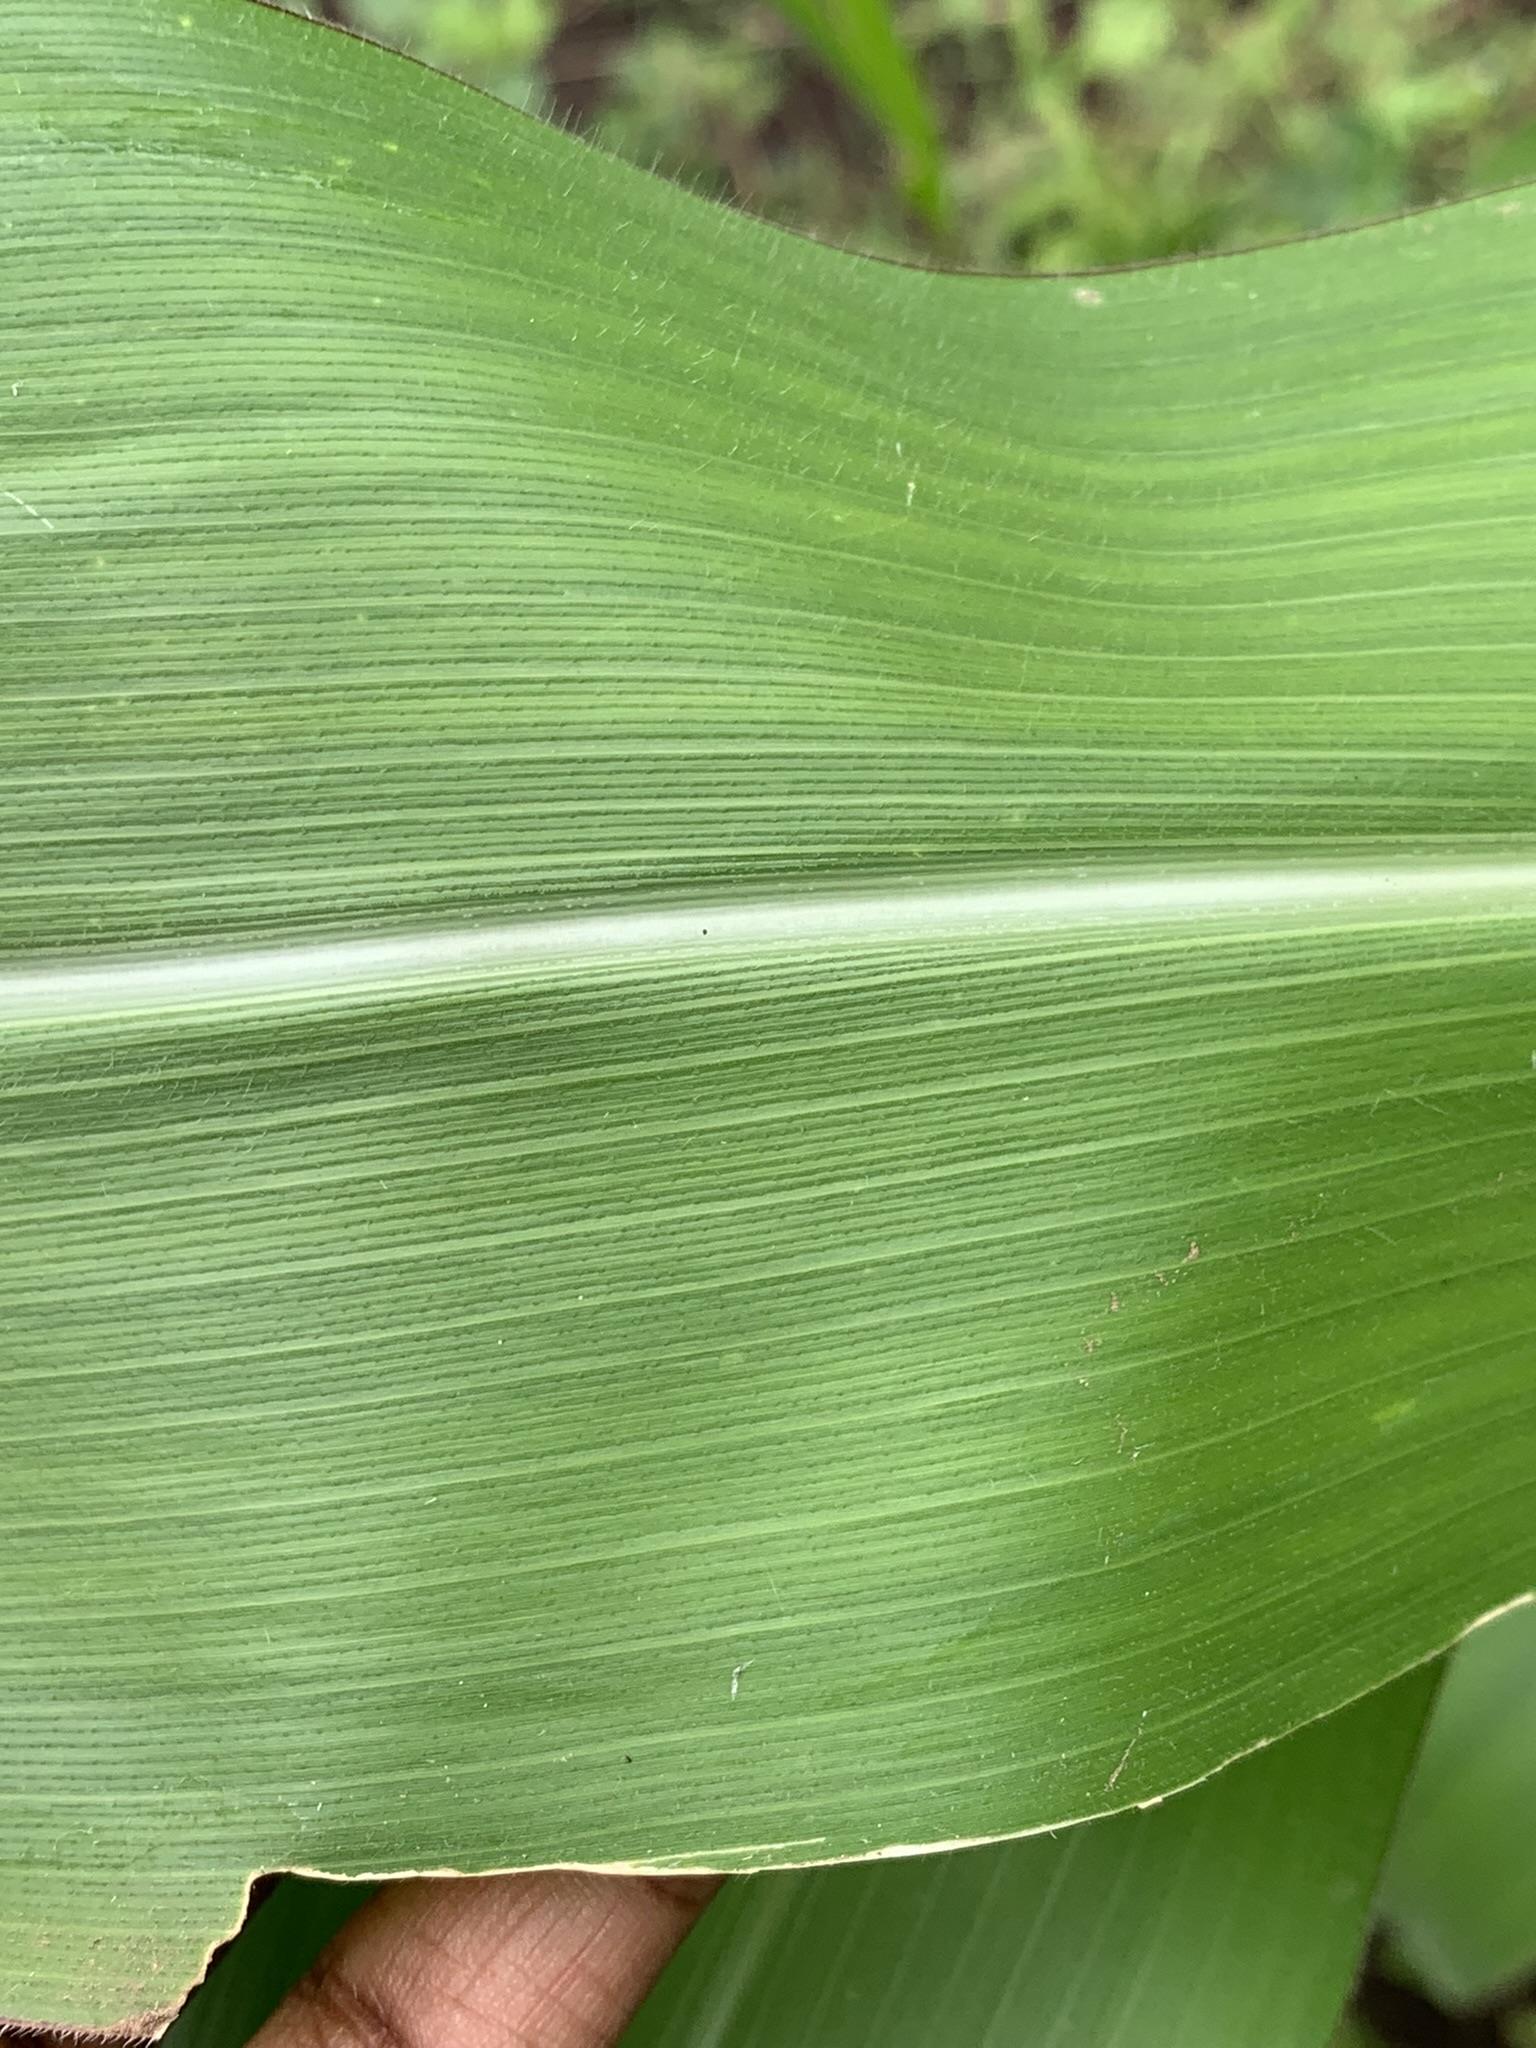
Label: Healthy